Spas Delev

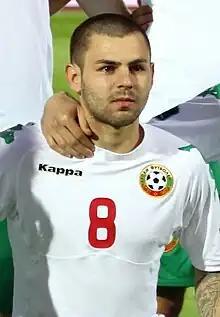
Delev with Bulgaria in 2011

Spas Borislavov Delev (born 22 September 1989) is a Bulgarian professional footballer who plays as a winger for Lokomotiv Sofia.